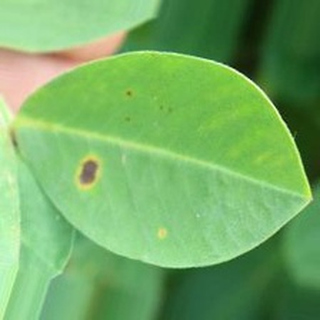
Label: groundnut_early_leaf_spot